Duke of York's Headquarters

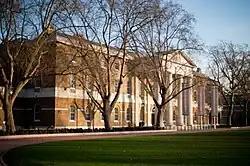
The Duke of York's Headquarters in December 2009

The Duke of York's Headquarters is a building in Chelsea in the Royal Borough of Kensington and Chelsea, England. In 1969 it was declared a listed building at Grade II*, due to its outstanding historic or architectural special interest.